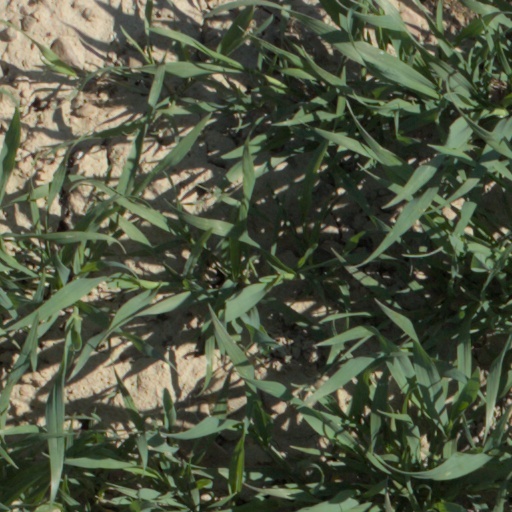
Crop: wheat